William Barrow (priest)

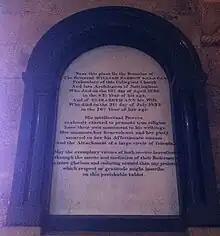
Memorial in Southwell Minster

William Barrow (1754 – 1836) was an English churchman, who served as archdeacon of Nottingham from 1830 to 1832.